Kirsty MacKay

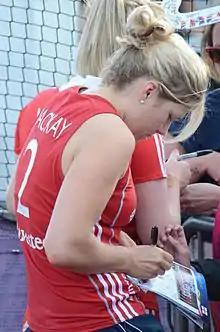

Kirsty MacKay (16 November 1986) is a goalkeeper for England national women's field hockey team. She plays club hockey in the Investec Women's Hockey League for Bowdon Hightown.